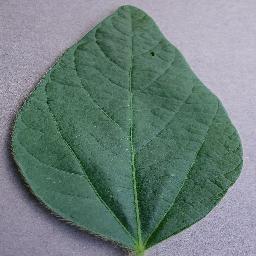
Label: Soybean___healthy